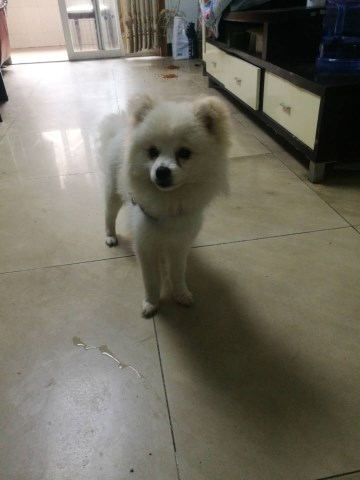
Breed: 1936-n000005-Pomeranian